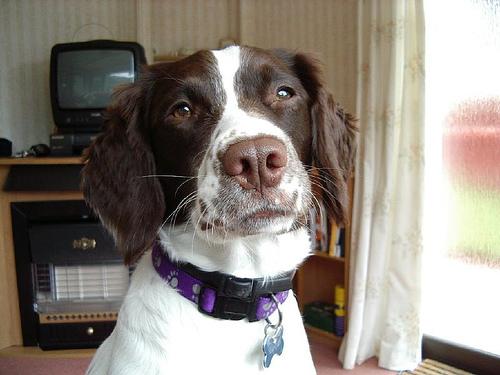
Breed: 276-n000112-English_springer